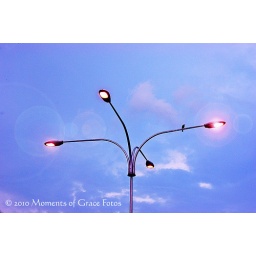
A solitary bird perches in quiet enjoyment on a streetlight at dusk in Kuala Lumpur, Malaysia.